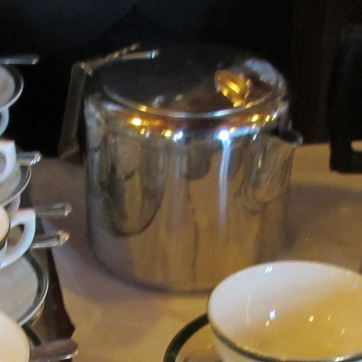
Material: metal